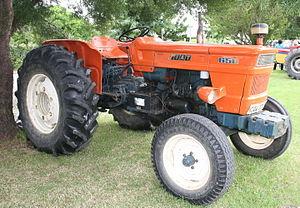
La série Fiat Nastro d'Oro est une gamme très complète de tracteurs agricoles fabriqués par le constructeur italien Fiat Trattori à partir de 1968. Cette série sera également produite sous licence par de très nombreux autres constructeurs étrangers.